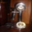
Label: telephone